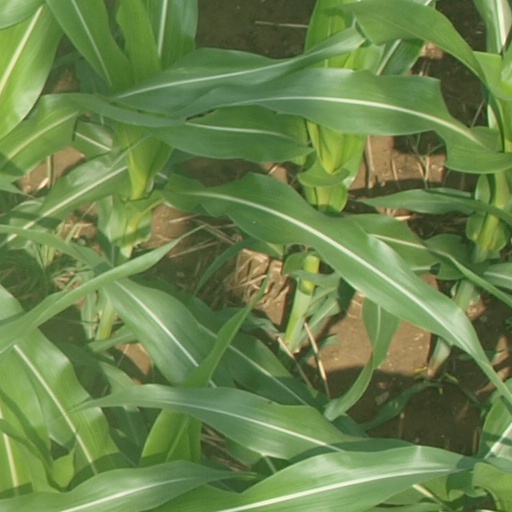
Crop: maize; corn